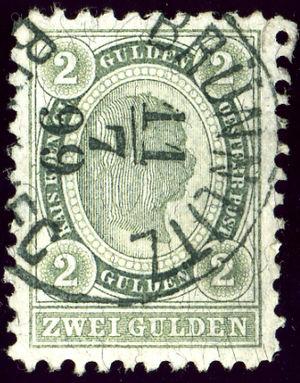
Cet article est une introduction à l'histoire philatélique et postale de l'empire d'Autriche, puis Autriche-Hongrie, limité après le compromis de 1867 à la partie autrichienne, vu l'autonomie de la poste du Royaume de Hongrie en 1867. Seule la République d'Autriche est traîtée après 1918, vu l'indépendance des autres territoires. Pour les provinces italiennes de Lombardie et Vénétie, et les bureaux de poste dans l'empire ottoman, il y a d'autres articles.